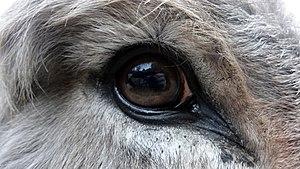
Vue d'un âne
L'Âne commun, appelé plus communément « Âne », est une espèce de mammifères herbivores et ongulés appartenant à la famille des équidés. Souvent comparé au cheval, l'âne a des caractéristiques morphologiques propres qui le différencient clairement de son cousin, ses longues oreilles étant son attribut le plus facilement identifiable. Ces dernières lui offrent une ouïe particulièrement fine, et qui, complétée par un large champ de vision et un odorat fort développé, lui permettent une bonne perception du monde qui l'entoure. Baudet est le nom donné au mâle reproducteur. Les femelles, appelées ânesses, mettent bas après douze mois de gestation un petit nommé ânon. Celui-ci peut se lever et courir peu de temps après sa naissance. L'âne peut également s'hybrider avec d'autres équidés, par exemple avec la jument pour donner naissance à un nouvel animal, le mulet.